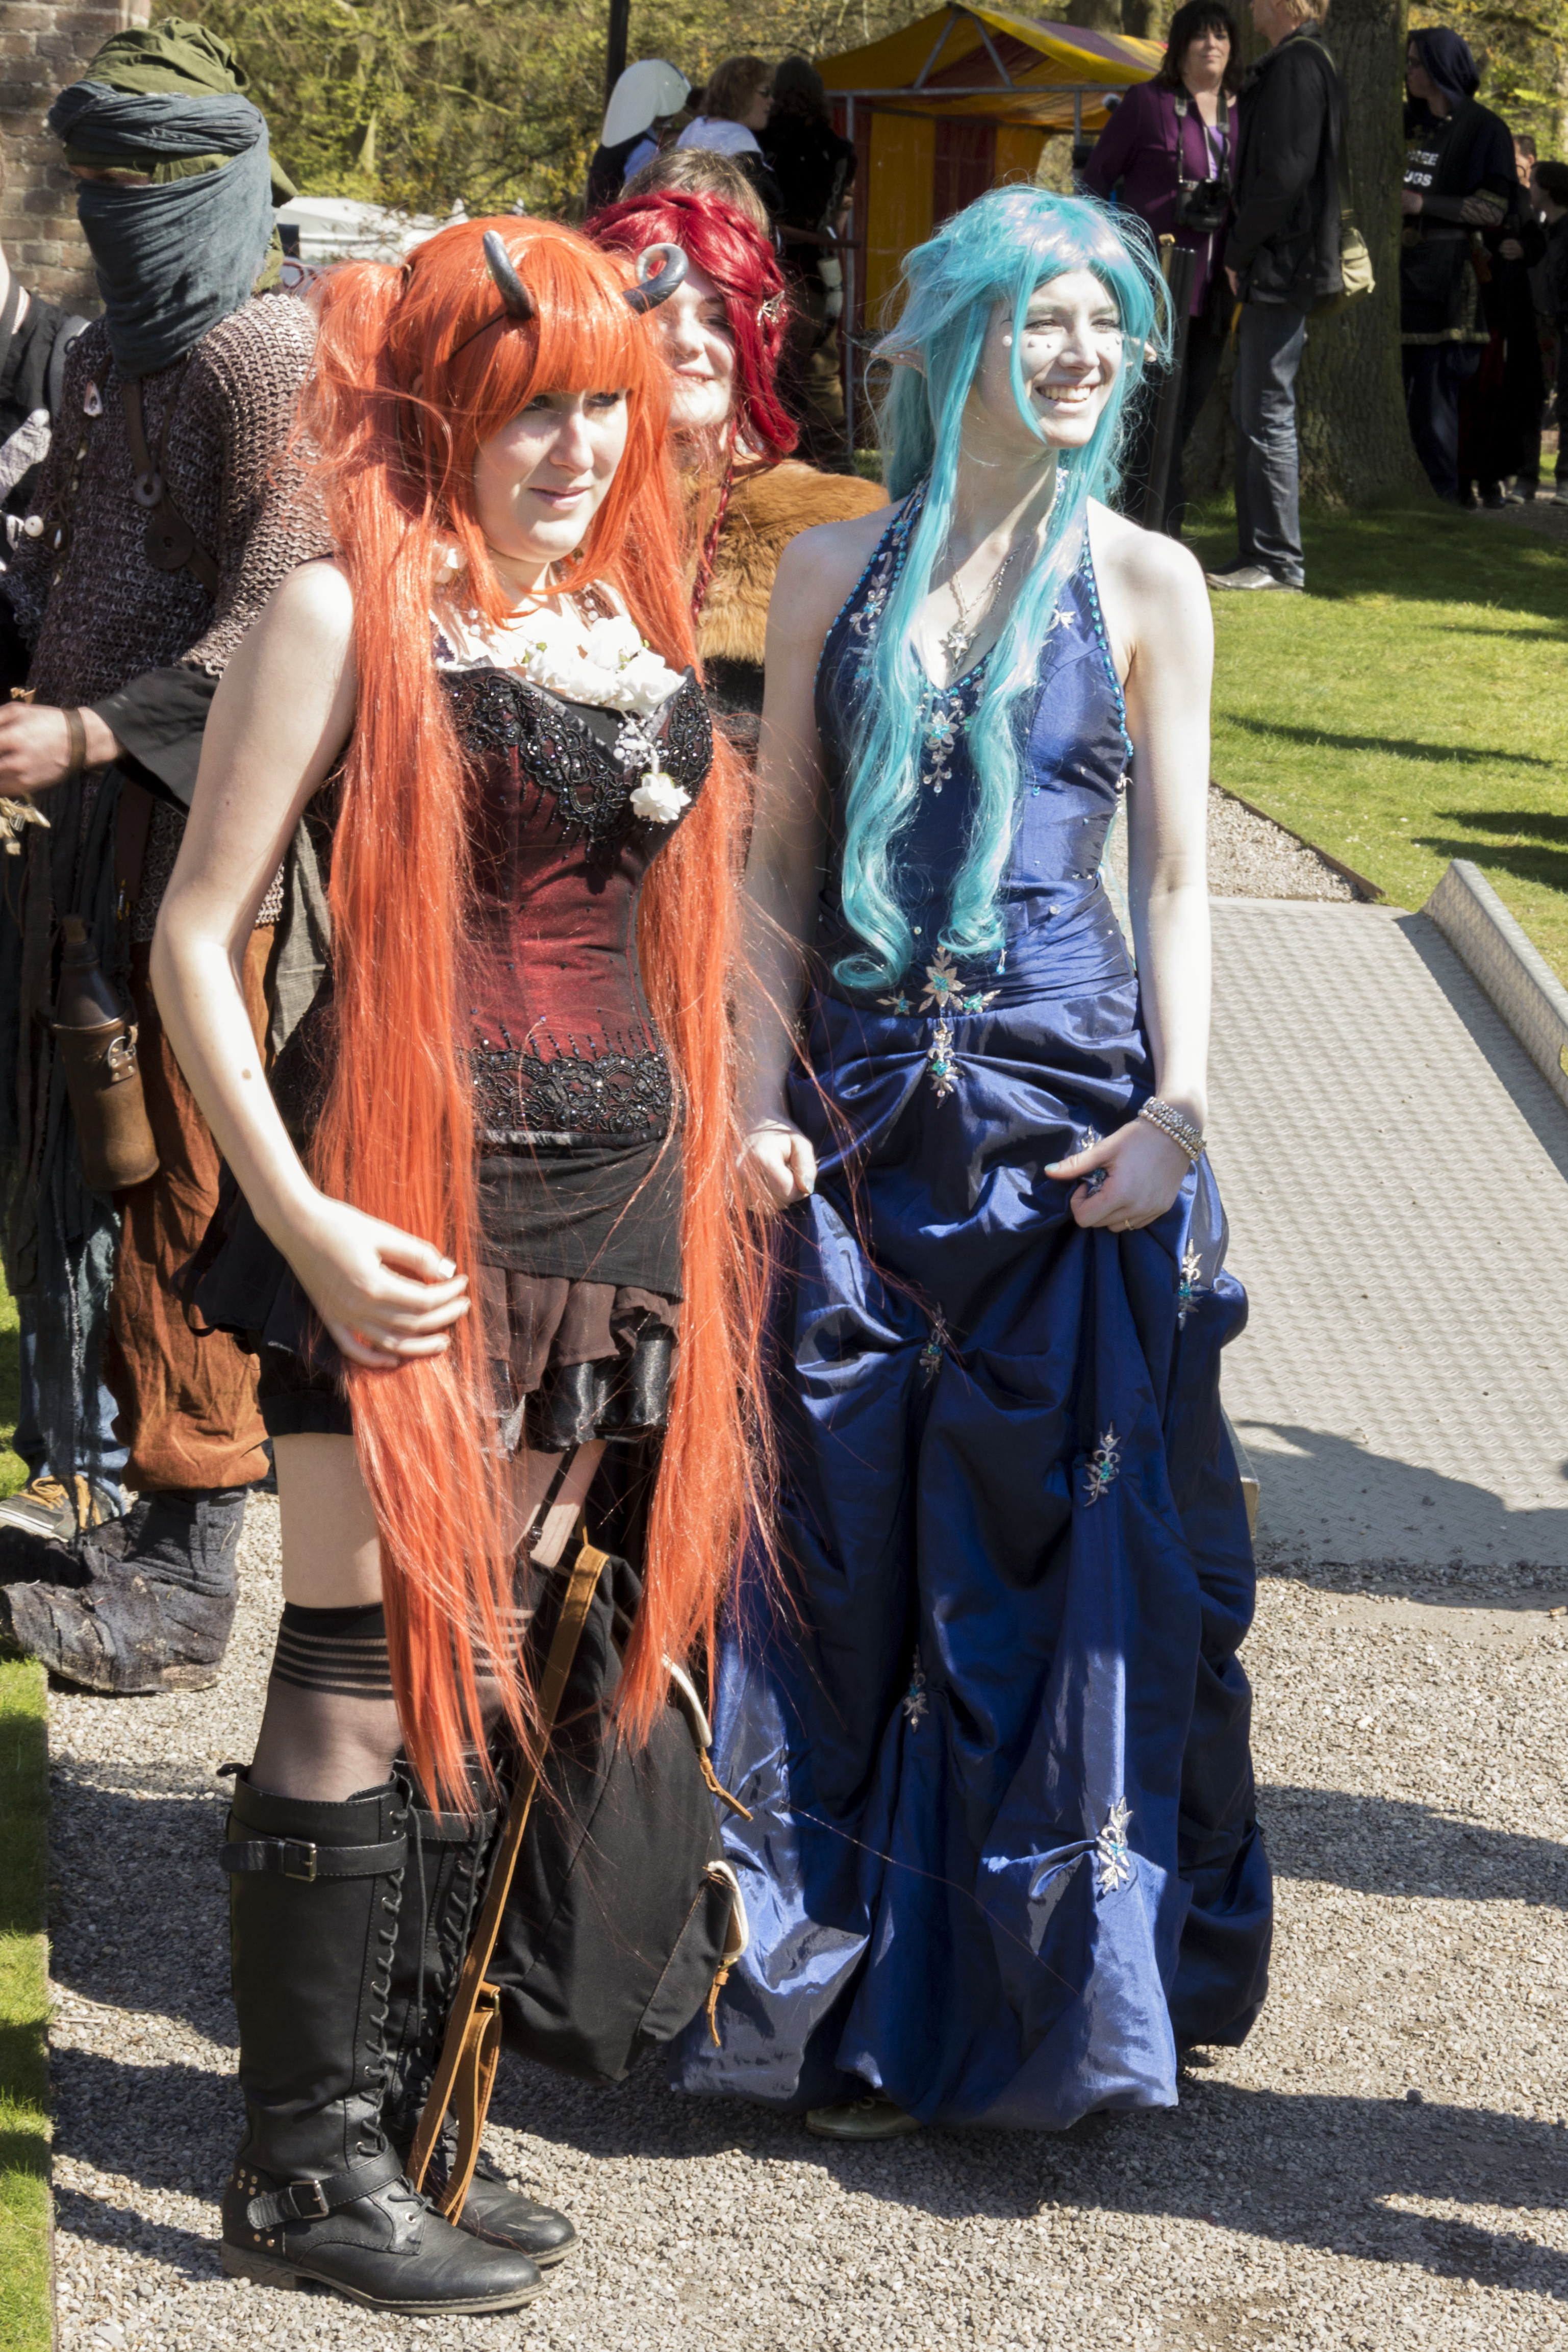
outdoor, people, photography, van, photo, nikon, clothing, cosplay, holland, festival, nederland, netherlands, de, fun, dutch, outdoorphotography, picture, photograph, fotos, foto, fotografie, pd, event, costume, comics, kasteel, paulvandevelde, pdvandevelde, padagudaloma, dordrecht, nederlandinfotos, eventphotography, evenementenfotografie, pvdvfotografie, pdvandeveldedordrecht, nederlandsefotografie, dutchphotogaraphy, totallydutch, fotografienederland, hollandsefotografie, fotografieholland, velde, haarzuilens, dehaar, elfia, eff, kasteeldehaar, elffantasyfair, elfiahaarzuilens, elfia2014, eff2014, paulvandeveldedordrecht